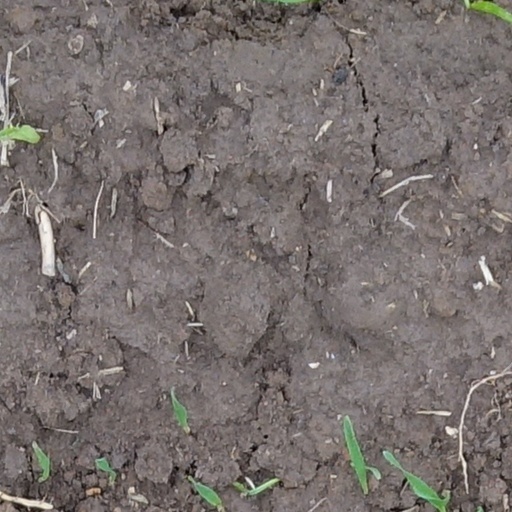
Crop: wheat